Will Turner

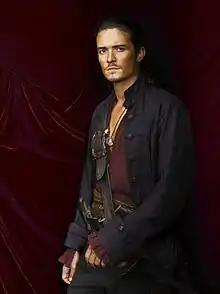
Orlando Bloom as Will Turner

William Turner Jr. is a fictional character in the "Pirates of the Caribbean" films. He appears in "" (2003), "" (2006), "" (2007), and "" (2017). He is portrayed by Orlando Bloom (and as a child by Dylan Smith in the prologue of "The Curse of the Black Pearl").